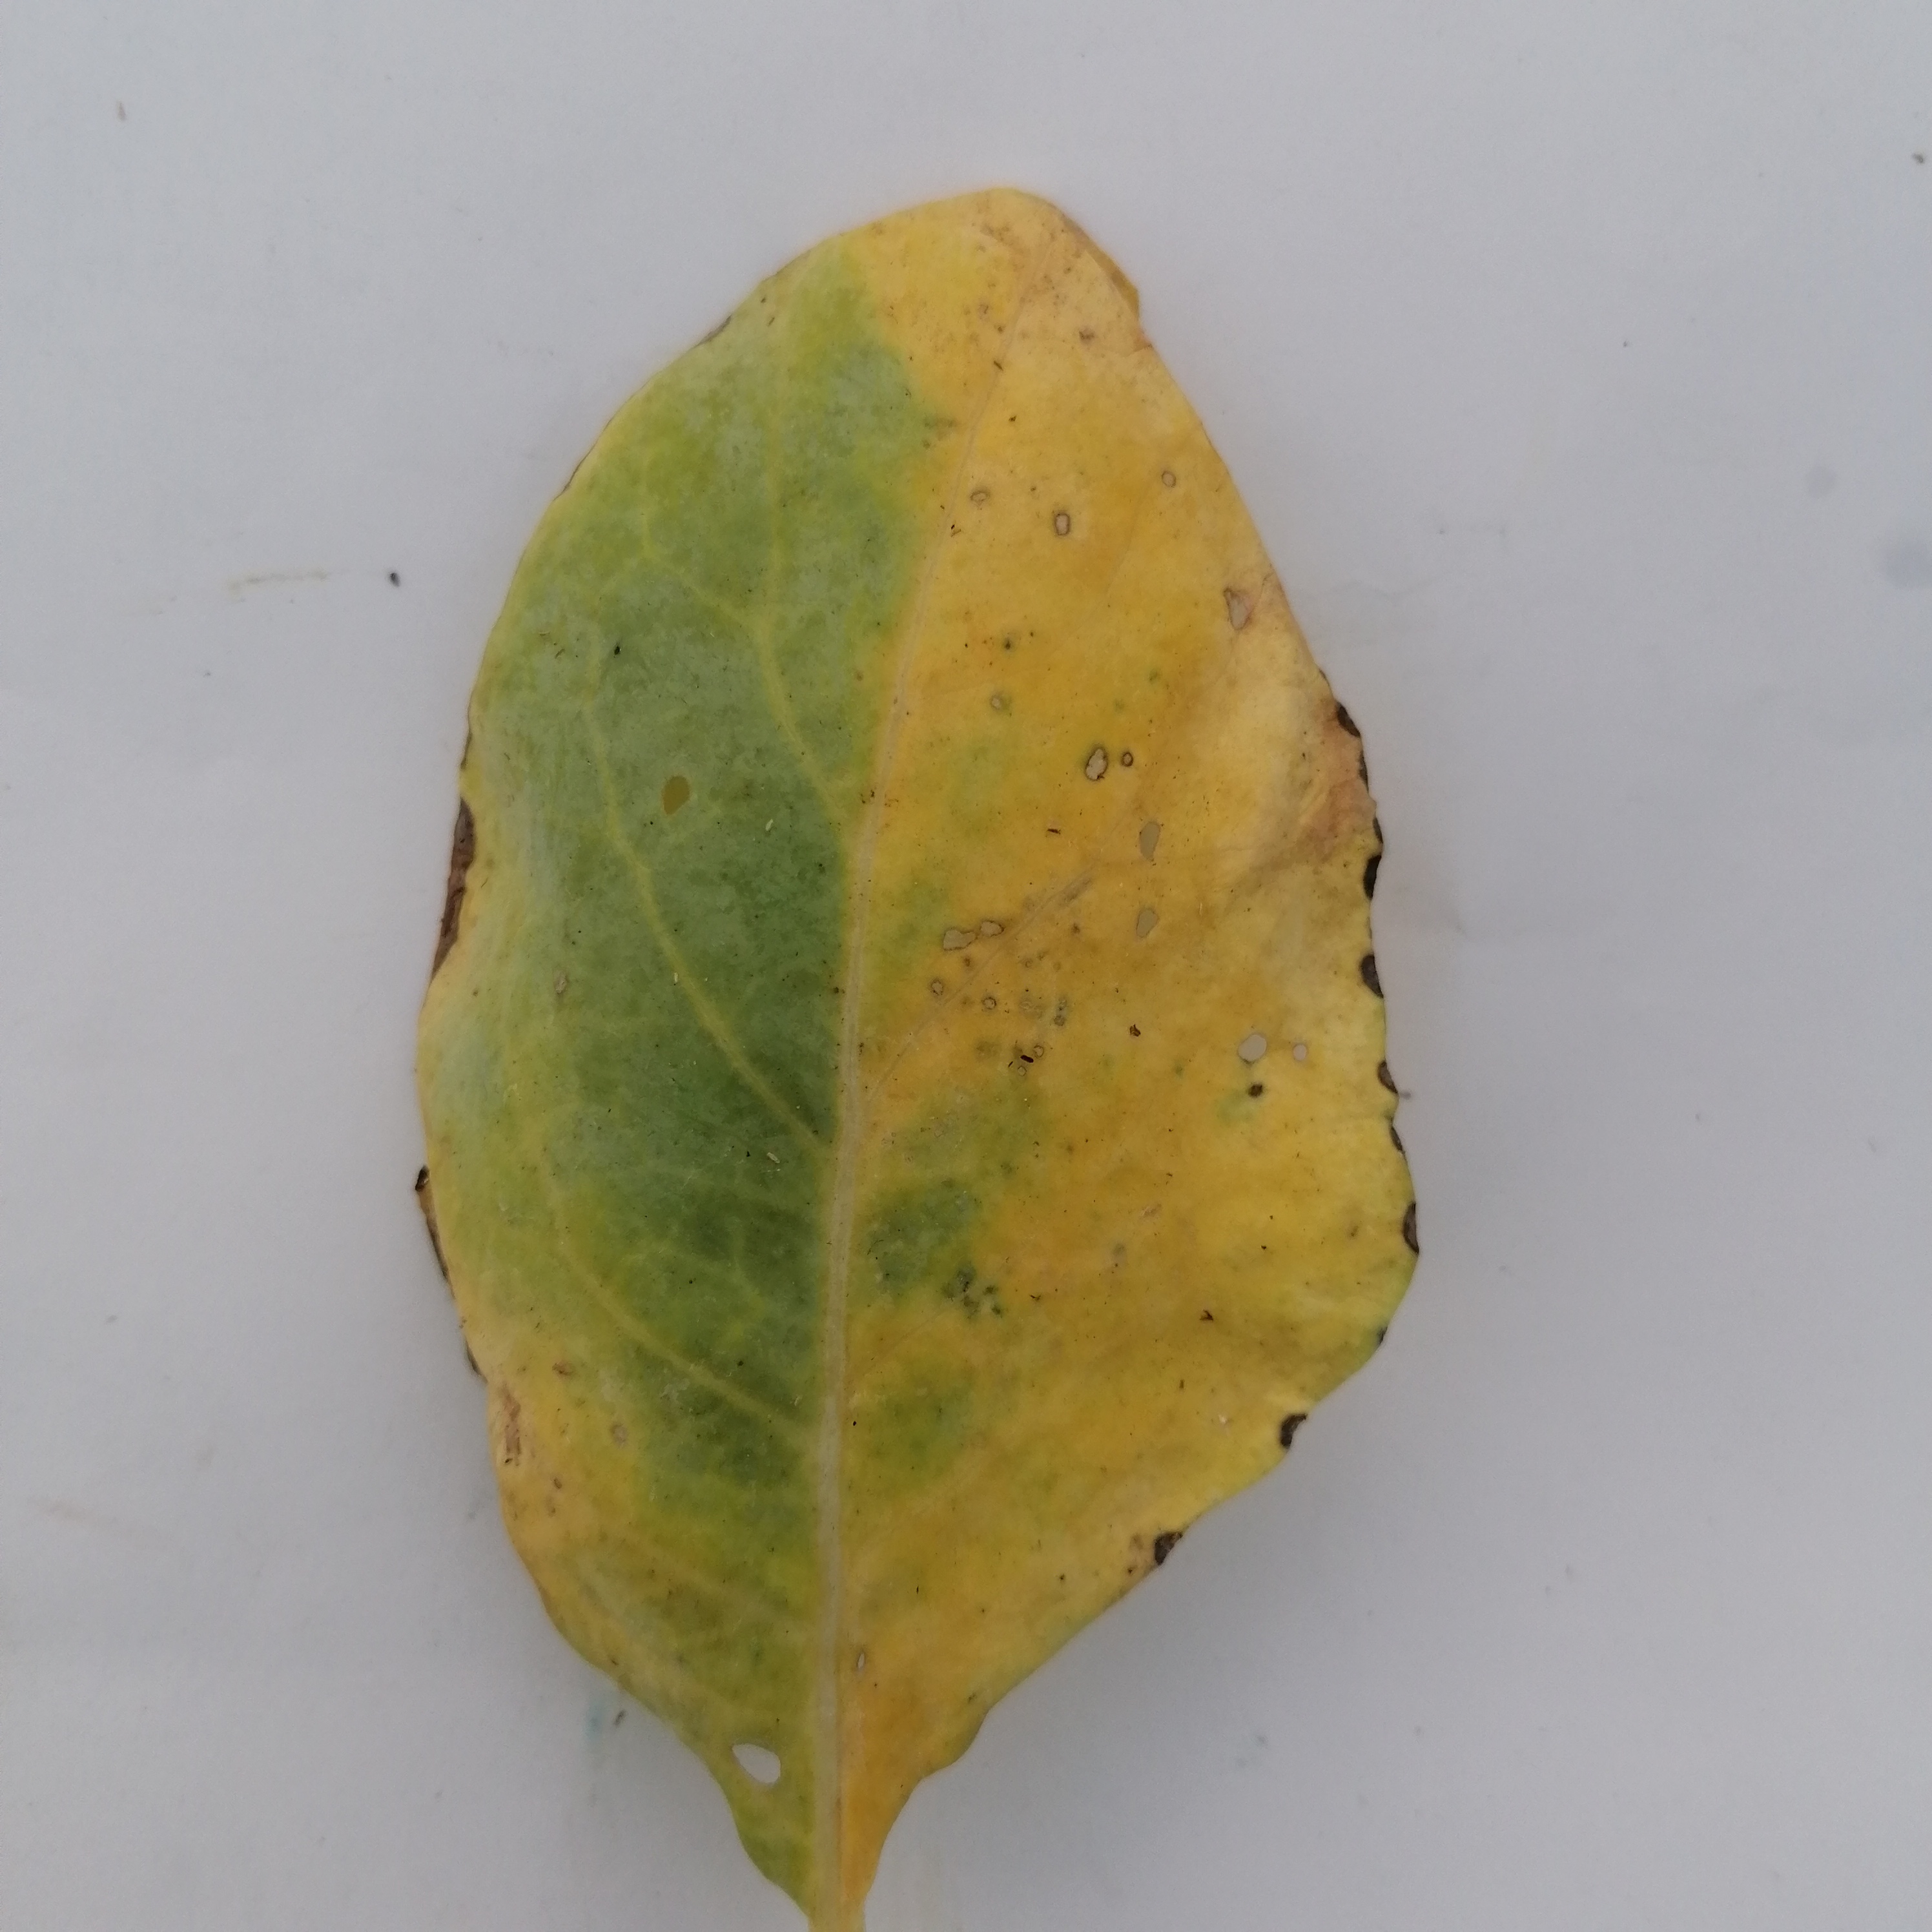
Label: Black Rot